Mount Benum

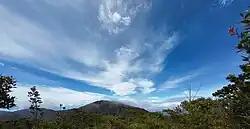
View from the summit

Mount Benum or Mount Benom is a mountain in the state of Pahang in Malaysia. Its summit is above sea level. The mountain is located in a centre of an isolated massif east of the Titiwangsa Mountains.